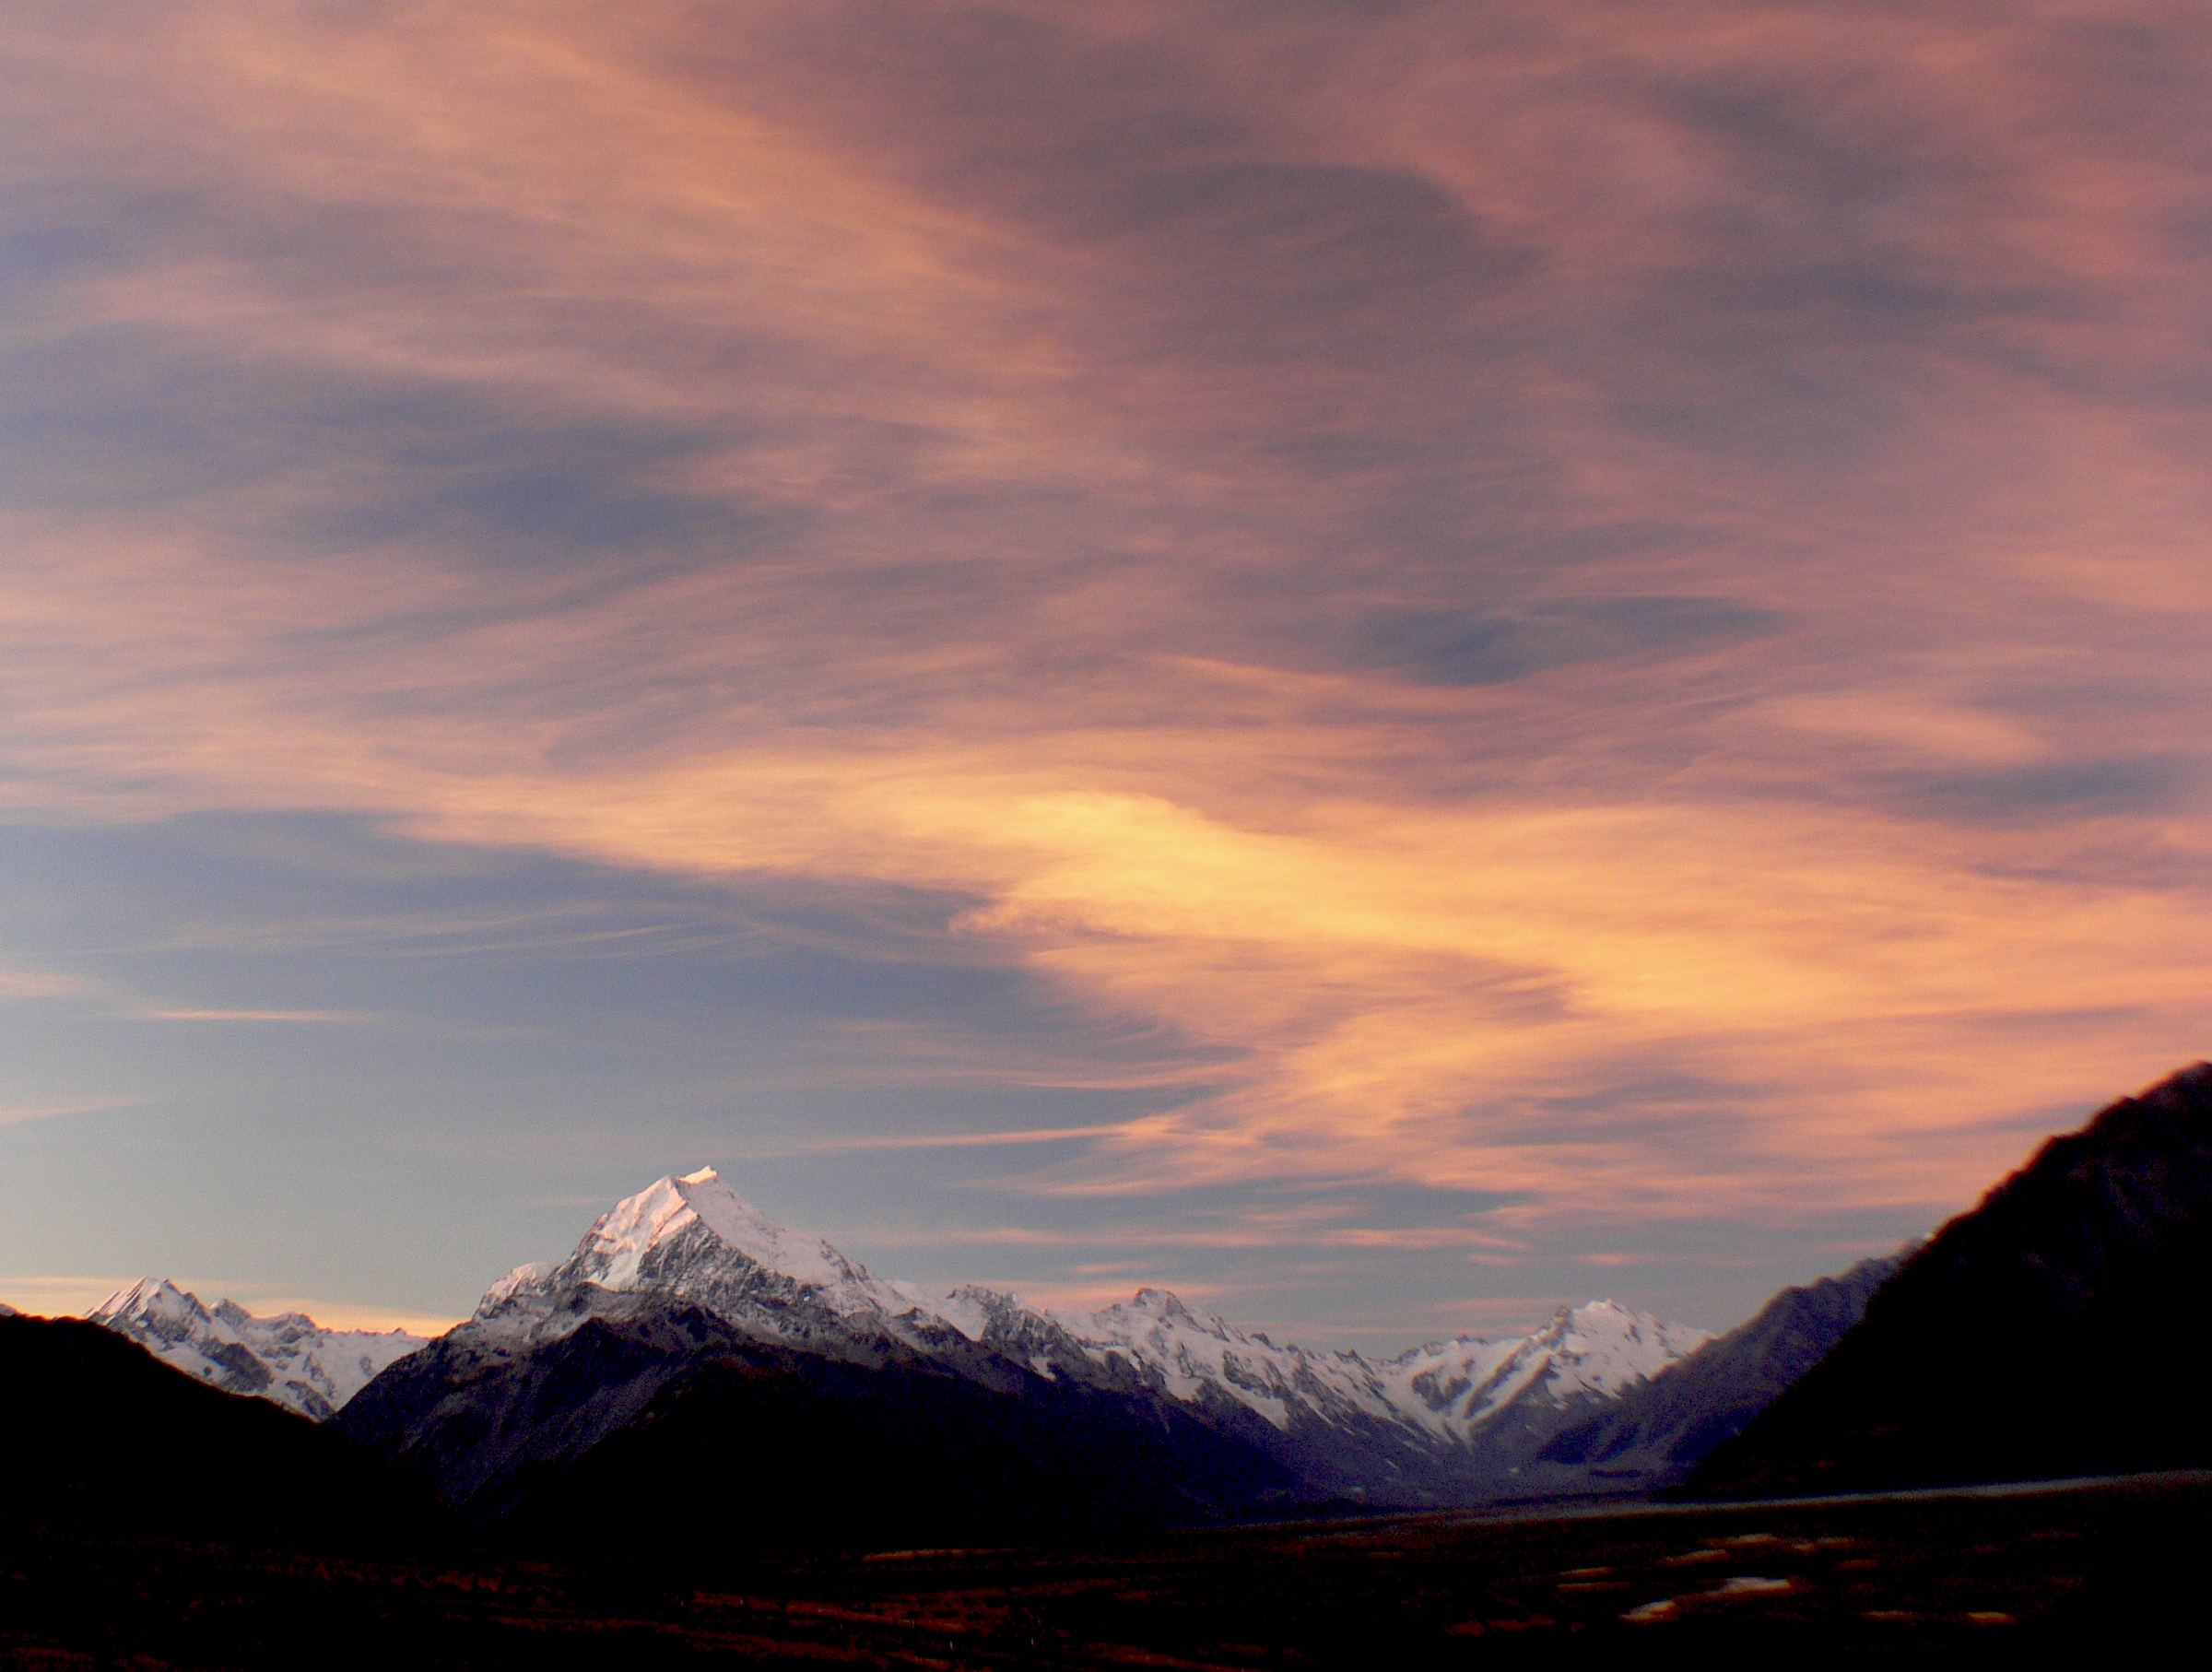
horizon, mountain, cloud, sky, sunrise, sunset, sunlight, morning, hill, dawn, mountain range, dusk, evening, reflection, afterglow, landform, meteorological phenomenon, atmospheric phenomenon, mountainous landforms